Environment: real
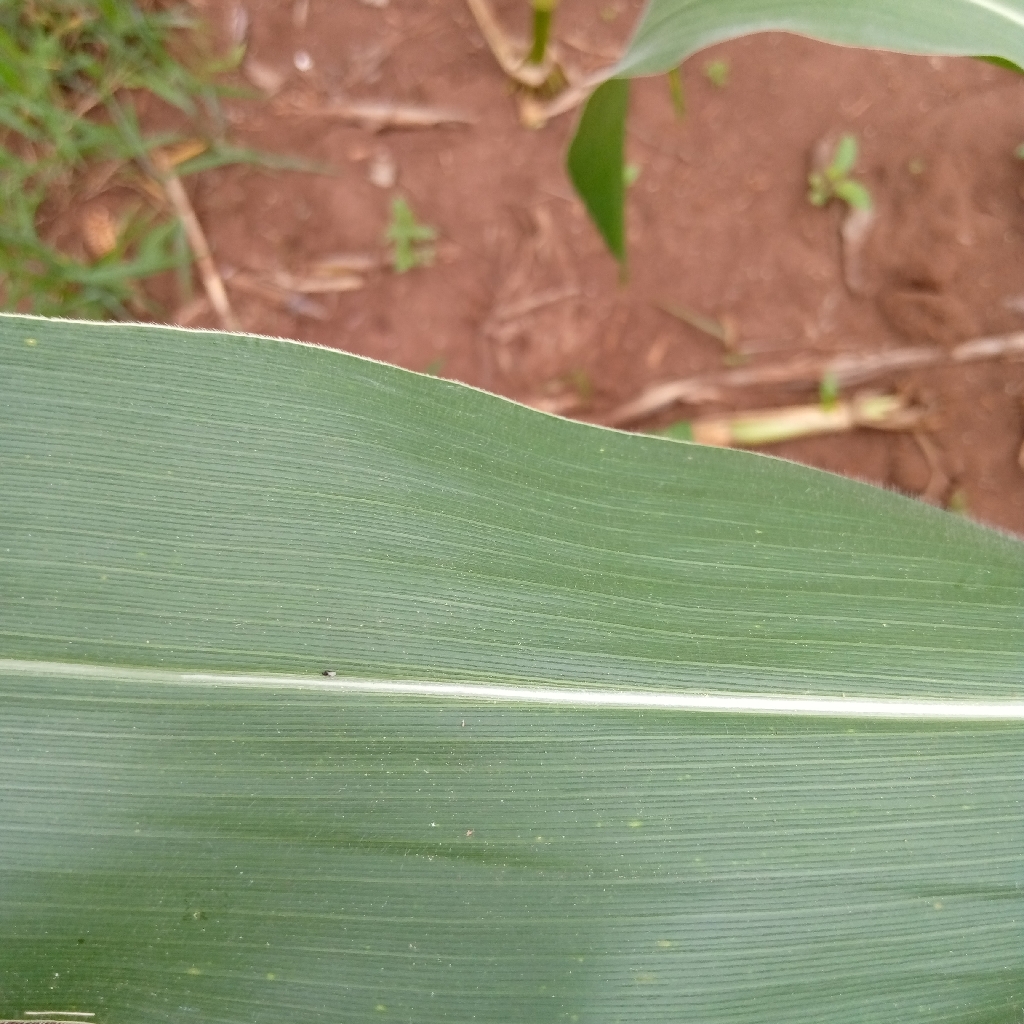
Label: healthy